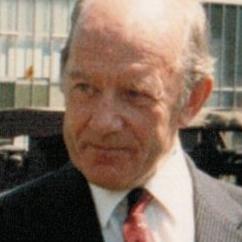
Age: 59